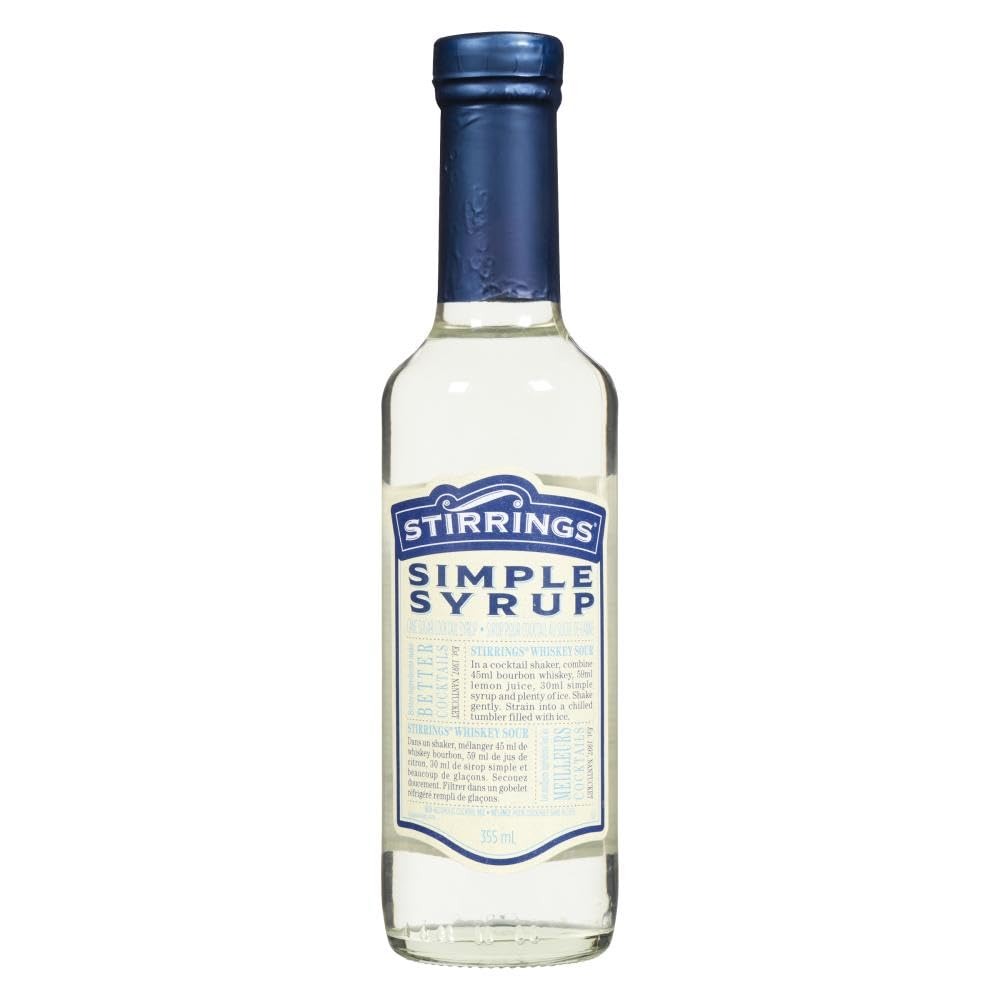
Item Name: MIXER SIMPLE SYRUP
Bullet Point: This product is delicious and healthy
Value: 12.0
Unit: Fl Oz

Price: 9.98